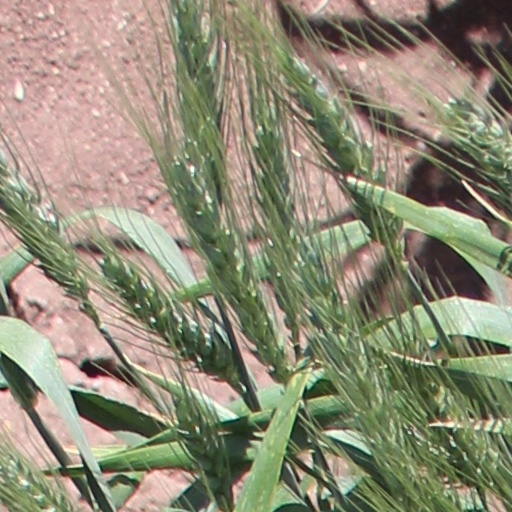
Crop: wheat